Boyar hat

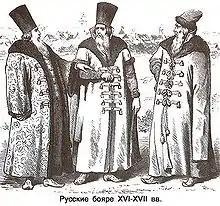
Boyars in the 16th-17th centuries

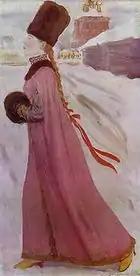
"Moscow Girl in the 17th century" by Andrei Ryabushkin, 1903. Shows a girl wearing gorlatnaya hat and a muff.

The boyar hat (more correct Russian name is горлатная шапка, gorlatnaya hat) was a fur hat worn by Russian nobility between the 15th and 17th centuries, most notably by boyars, for whom it was a sign of their social status. The higher hat indicated the higher status.